Alpi Cusiane

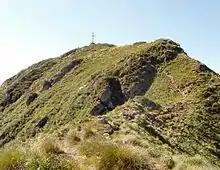
Massa del Turlo

In the Alpi Cusiane is located the ski resort of Mottarone, with 21 km of downhill skiing slopes; it's connected with Stresa by a cableway.